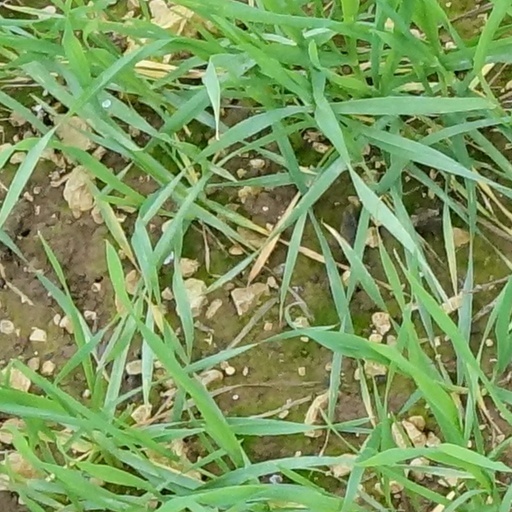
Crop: wheat